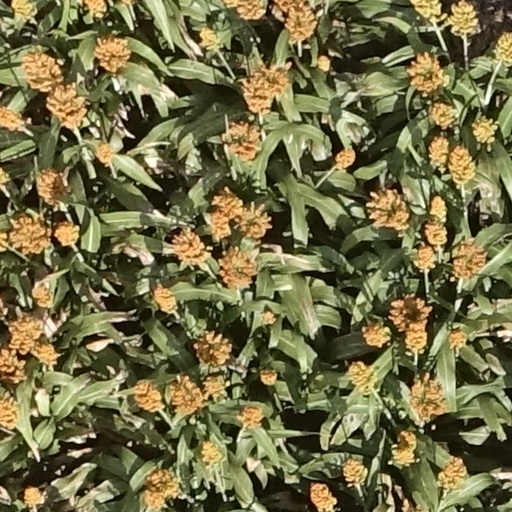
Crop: sorghum